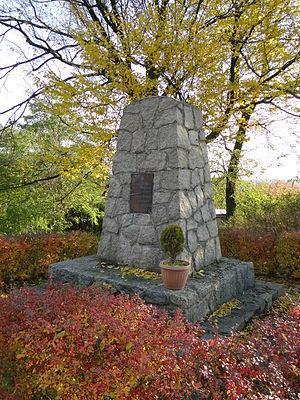
Grünow est une petite commune rurale de l'arrondissement du Plateau des lacs mecklembourgeois en Allemagne du nord-est, appartenant à l'État du Mecklembourg-Poméranie-Occidentale. Sa population s'élevait à 316 habitants au 31 décembre 2010.